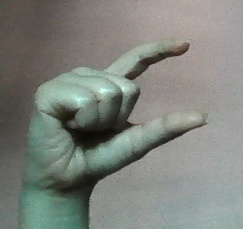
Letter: dal